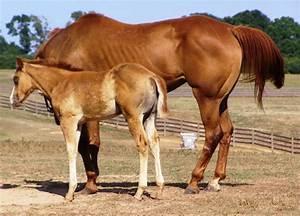
horse